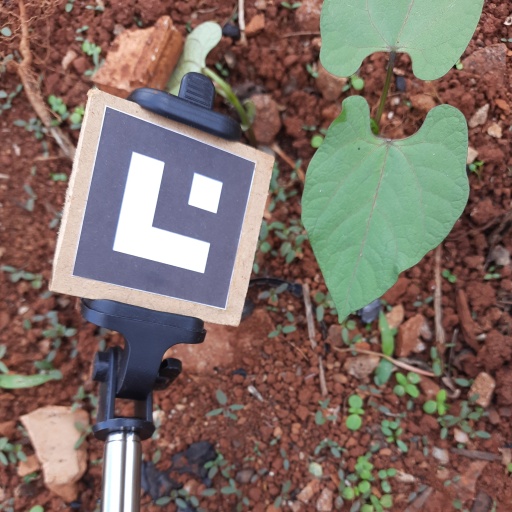
Observations: wavy surface, no eating holes, under shade